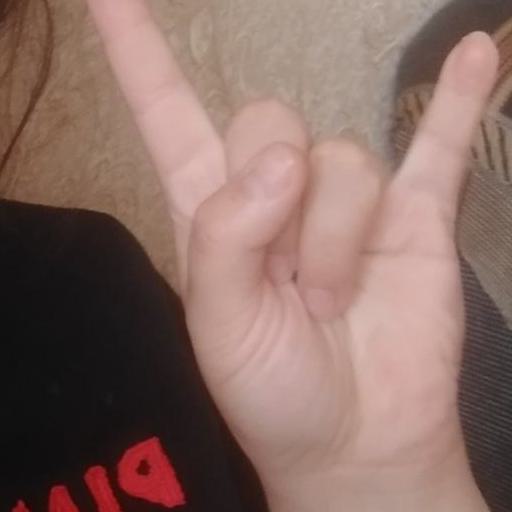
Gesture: rock